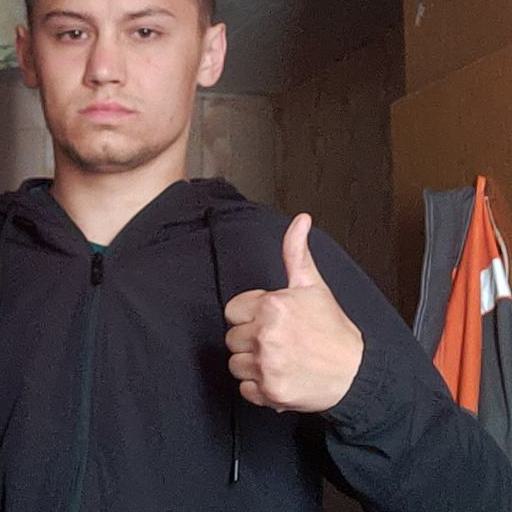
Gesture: like